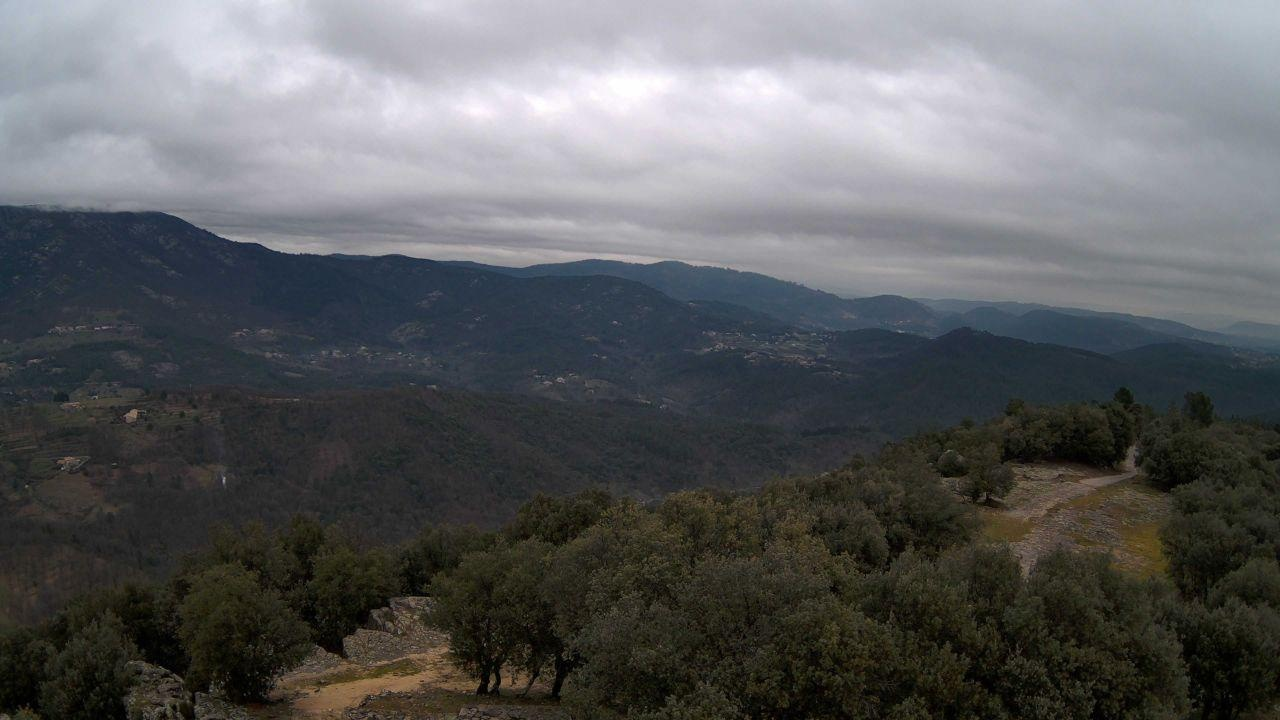
Fire: no
Smoke: yes